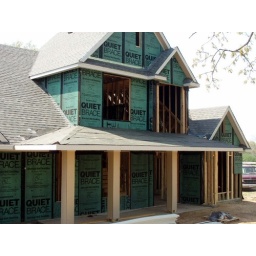
Green product, QuietBrace structural, sound deadening and insulated house sheathing. Prior to metal roof install over covered porch.